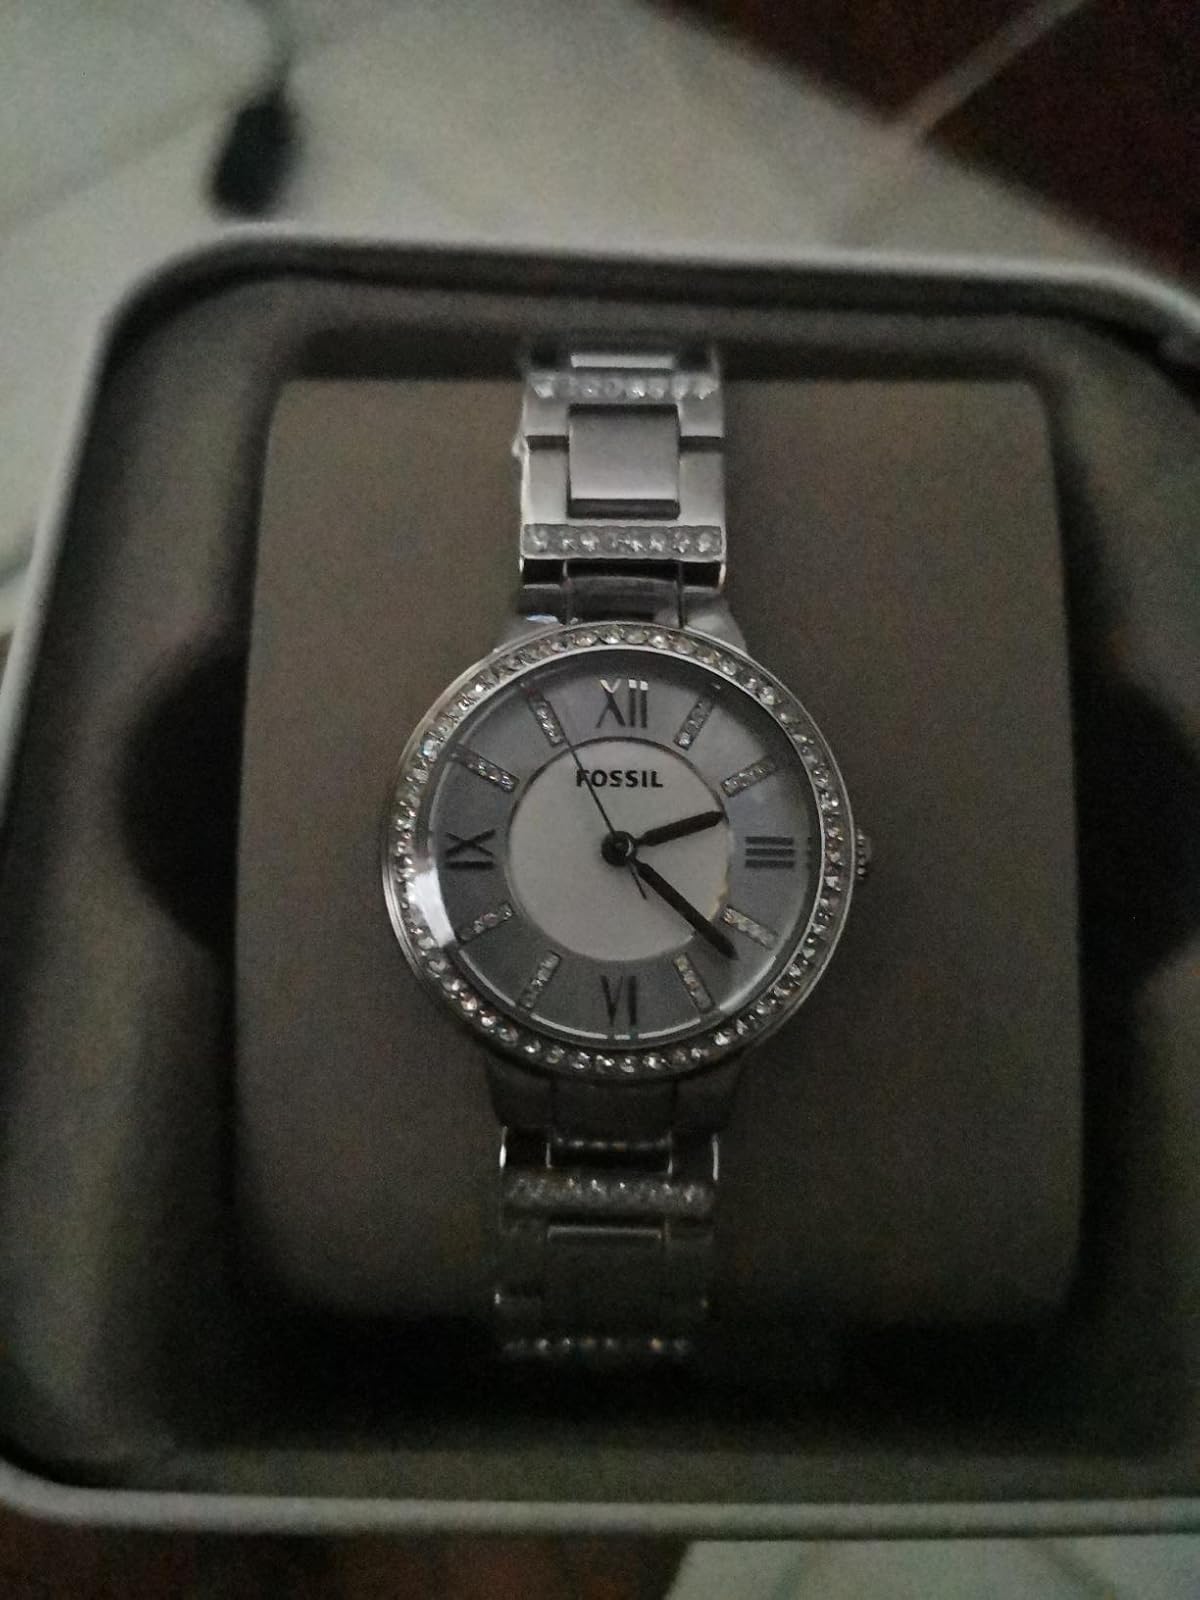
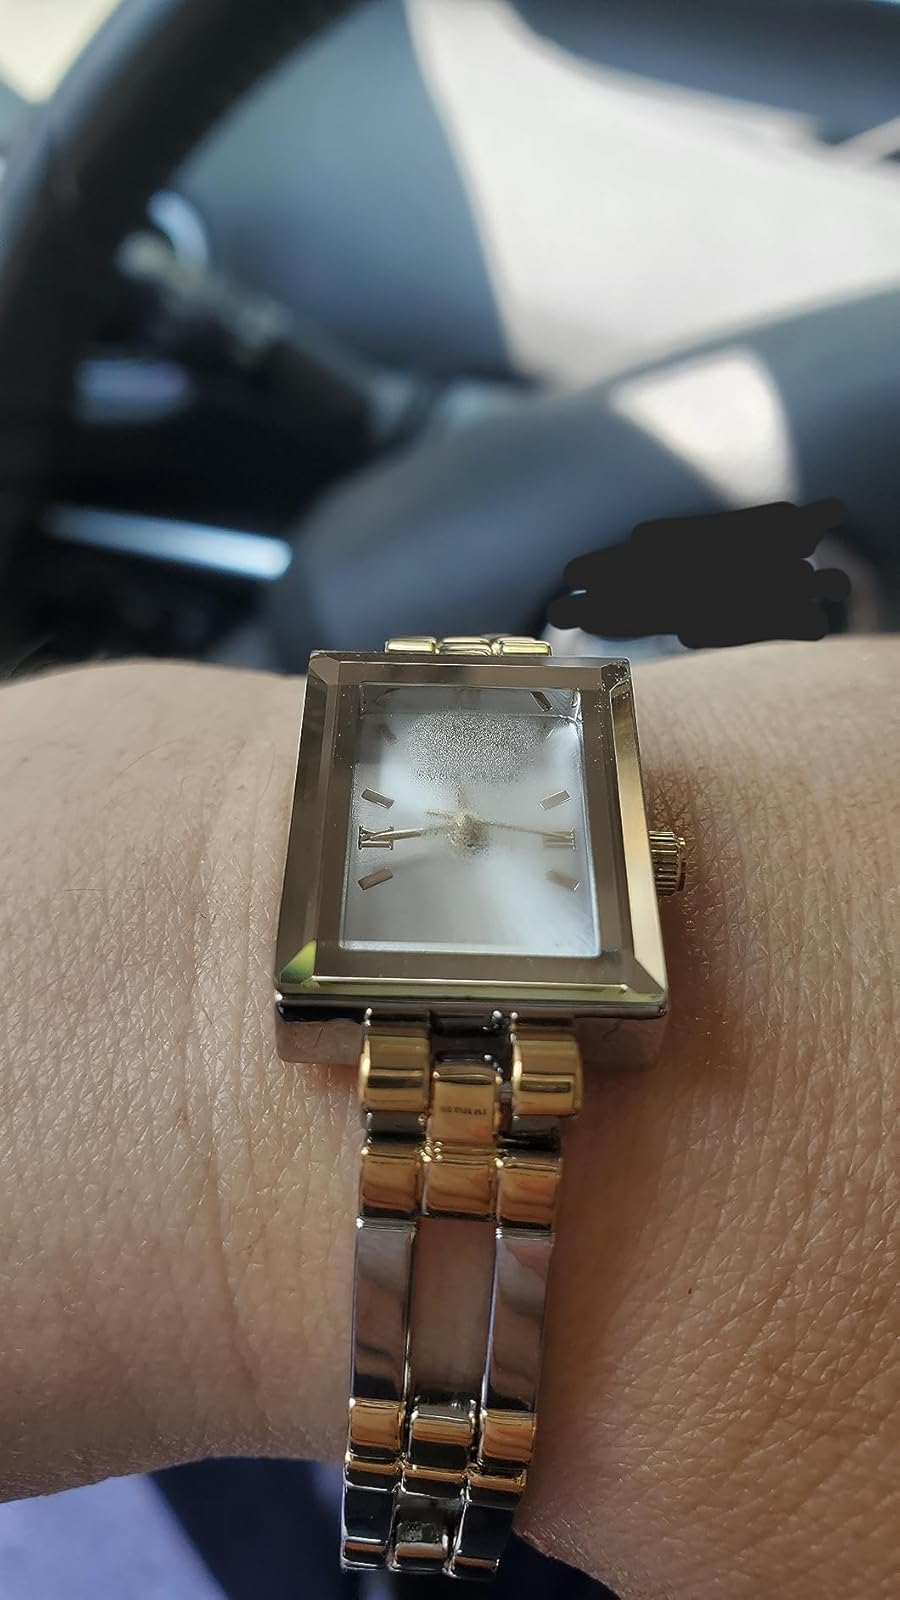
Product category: accessories_watch
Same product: no